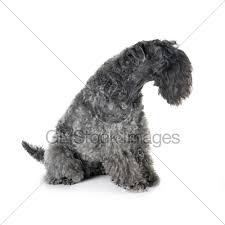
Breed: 229-n000087-Kerry_blue_terrier